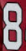
Number: 8